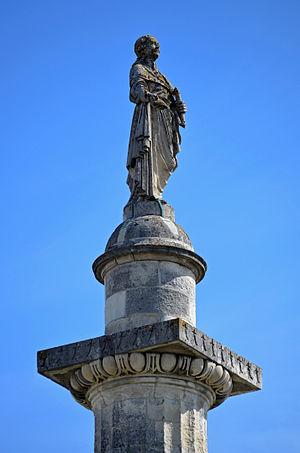
Colonne Louis-XVI (statue de fr:Dominique Molknecht) - Nantes
Cet article tente de recenser les principales œuvres d'art public à Nantes, en France.
La colonne Louis-XVI est un monument de la ville de Nantes en France, installé au centre de la place Maréchal-Foch. C’est une colonne de 28 mètres de haut, posée sur un piédestal, surmontée d'une statue du roi de France Louis XVI.
Johann Dominik Mahlknecht, connu en France sous le nom de Dominique Molknecht, né en 1793 à Kastelruth, mort en 1876 à Paris, est un sculpteur français d'origine autrichienne, originaire du Tyrol du Sud. Il est l'auteur de 3 statues pédestres de Louis XVI datant des années 1820.